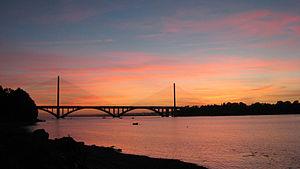
La rade de Brest est une grande baie de 180 km² située dans le Finistère en Bretagne. Elle est reliée à l'océan Atlantique, nommé à cet endroit la mer d'Iroise, par un passage large de 1,8 km qui se nomme le goulet de Brest.
L’Élorn est un fleuve côtier du département du Finistère en région Bretagne, qui se jette dans la rade de Brest qui communique avec l'océan Atlantique. L’Élorn sépare les pays bretons du Léon, au nord, de la Cornouaille au sud. C'est l'un des derniers cours d'eau français où la pêche du saumon est toujours possible, malgré la pollution récurrente dont elle est l'objet.